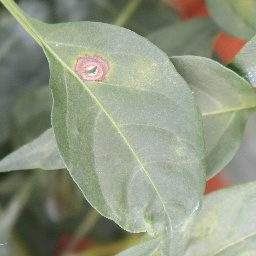
Label: cercospora